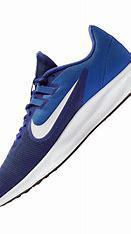
Brand: Nike
Model: Downshifter 12